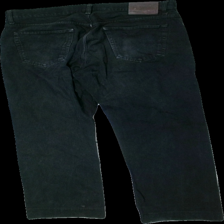
View: back
Type: Jeans
Category: Men
Brand: Not in the list
Brand text on label: bvs beavers indusrty
Colors: Black
Material: 100% cotton
Cut: Regular
Season: All
Stains: Major
Smell: Minor
Damage: multiple stains
Damage location: middle center
Price range: <50
Recommended usage: Export
Comment: mycket slitage